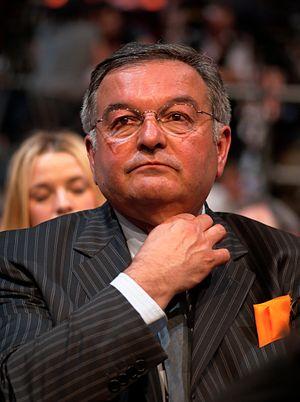
Le sénateur français Michel Mercier au meeting de François Bayrou du 18 avril au Palais omnisports de Paris-Bercy, dans le cadre de la campagne présidentielle de 2007.
Michel Mercier, né le 7 mars 1947 à Bourg-de-Thizy, est un homme politique français.
Les élections municipales de 2001 à Lyon ont lieu pour renouveler les 73 conseillers municipaux et le maire de la ville.
Le deuxième gouvernement François Fillon est le 33ᵉ gouvernement de la Vᵉ République française
L’empêchement, en droit constitutionnel français, rend impossible la poursuite d'un mandat ou d'une fonction, dans les plus hautes autorités de l'État, d'une manière temporaire ou définitive. En droit, les cas d'empêchement concernent, au sens large, le président de la République, les candidats à la présidence, le Gouvernement et les membres du Conseil constitutionnel. La pratique montre cependant la difficulté à mettre en œuvre les dispositions prévues par les textes, tandis qu'elle a développé d'autres hypothèses concernant notamment le sort des ministres, qui sont autant de conventions constitutionnelles. Subsidiairement, il faut par ailleurs distinguer l'empêchement de l'intérim et de l'incompatibilité.